José Rodrigues

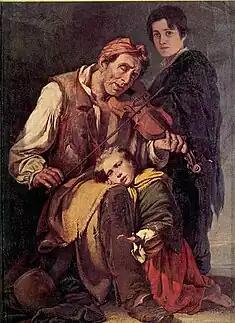
"O Pobre Rabequista" by José Rodrigues

José Rodrigues was the, son of Apolinário José de Carvalho and Maria Leonarda. He was baptised in São João da Praça, Lisbon, on 21 September 1828. His godfather was also José Rodrigues.